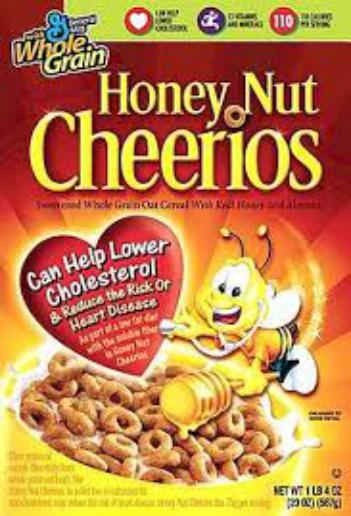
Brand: Honey Nut Corn Flakes
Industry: Food